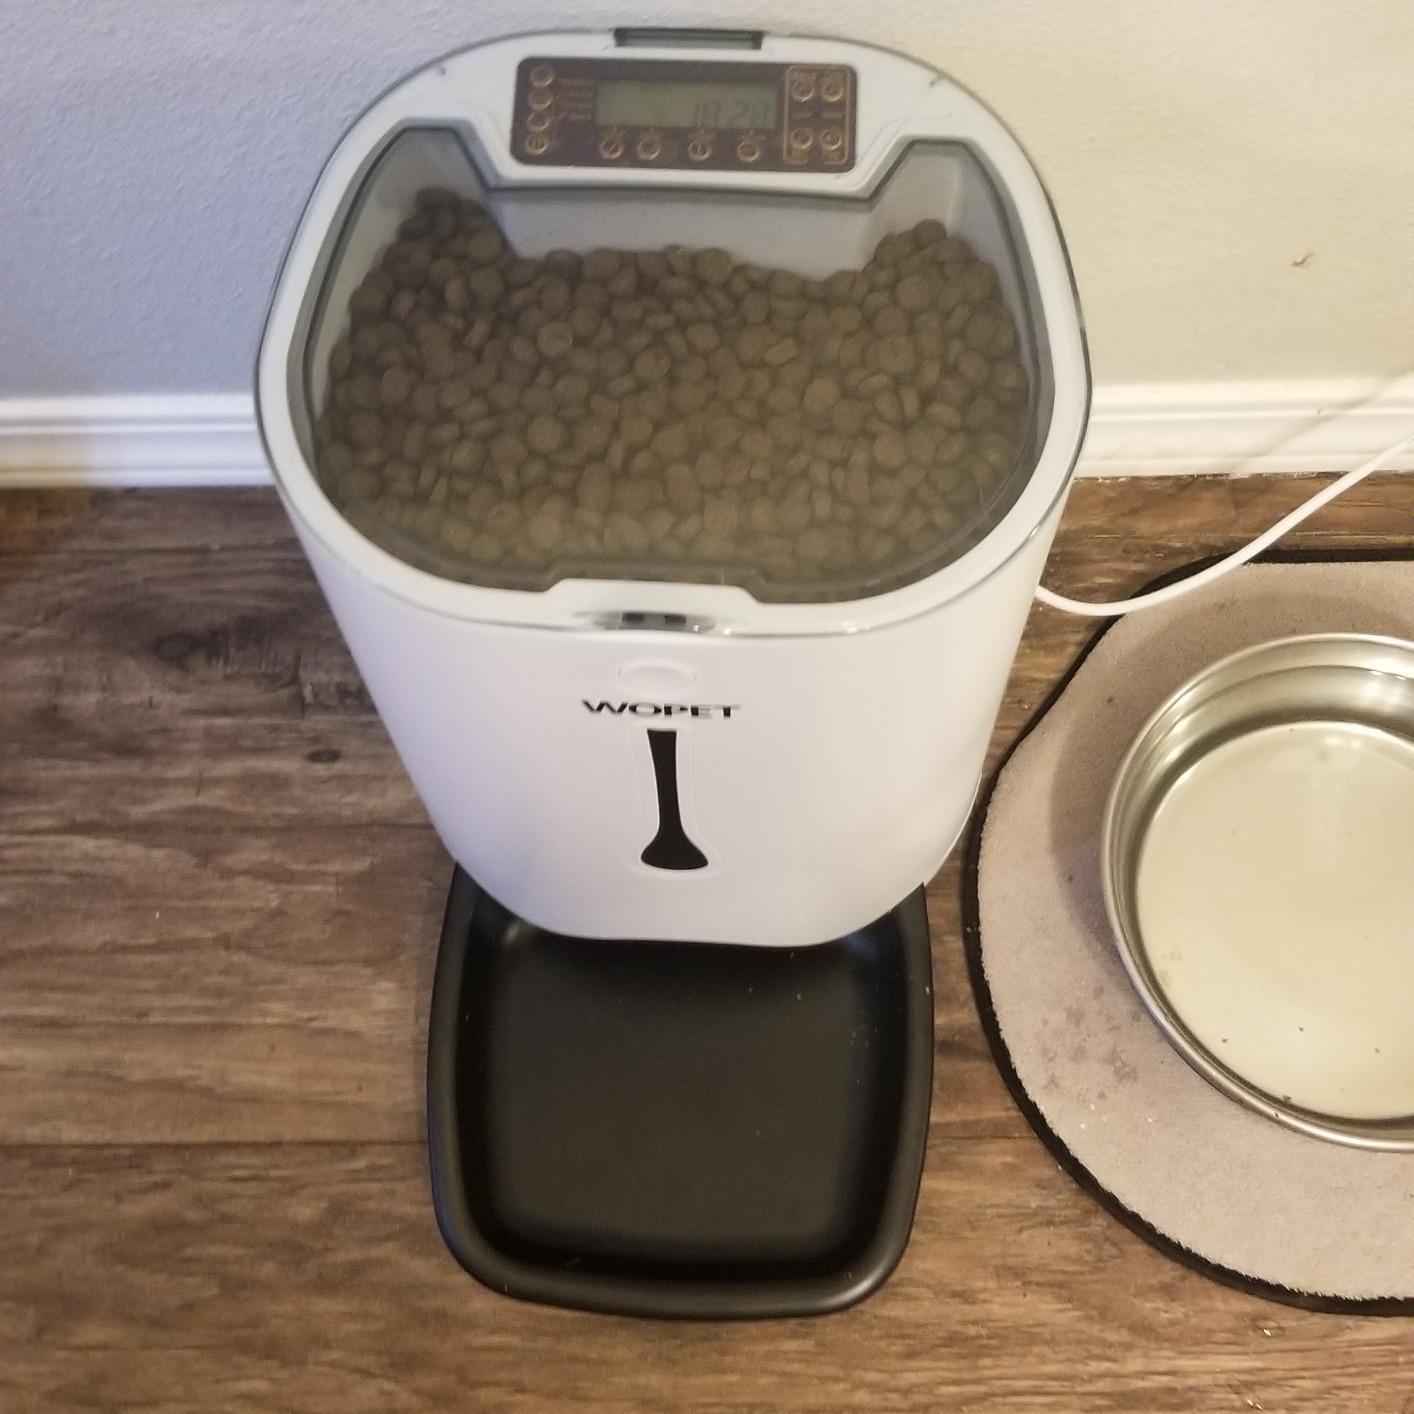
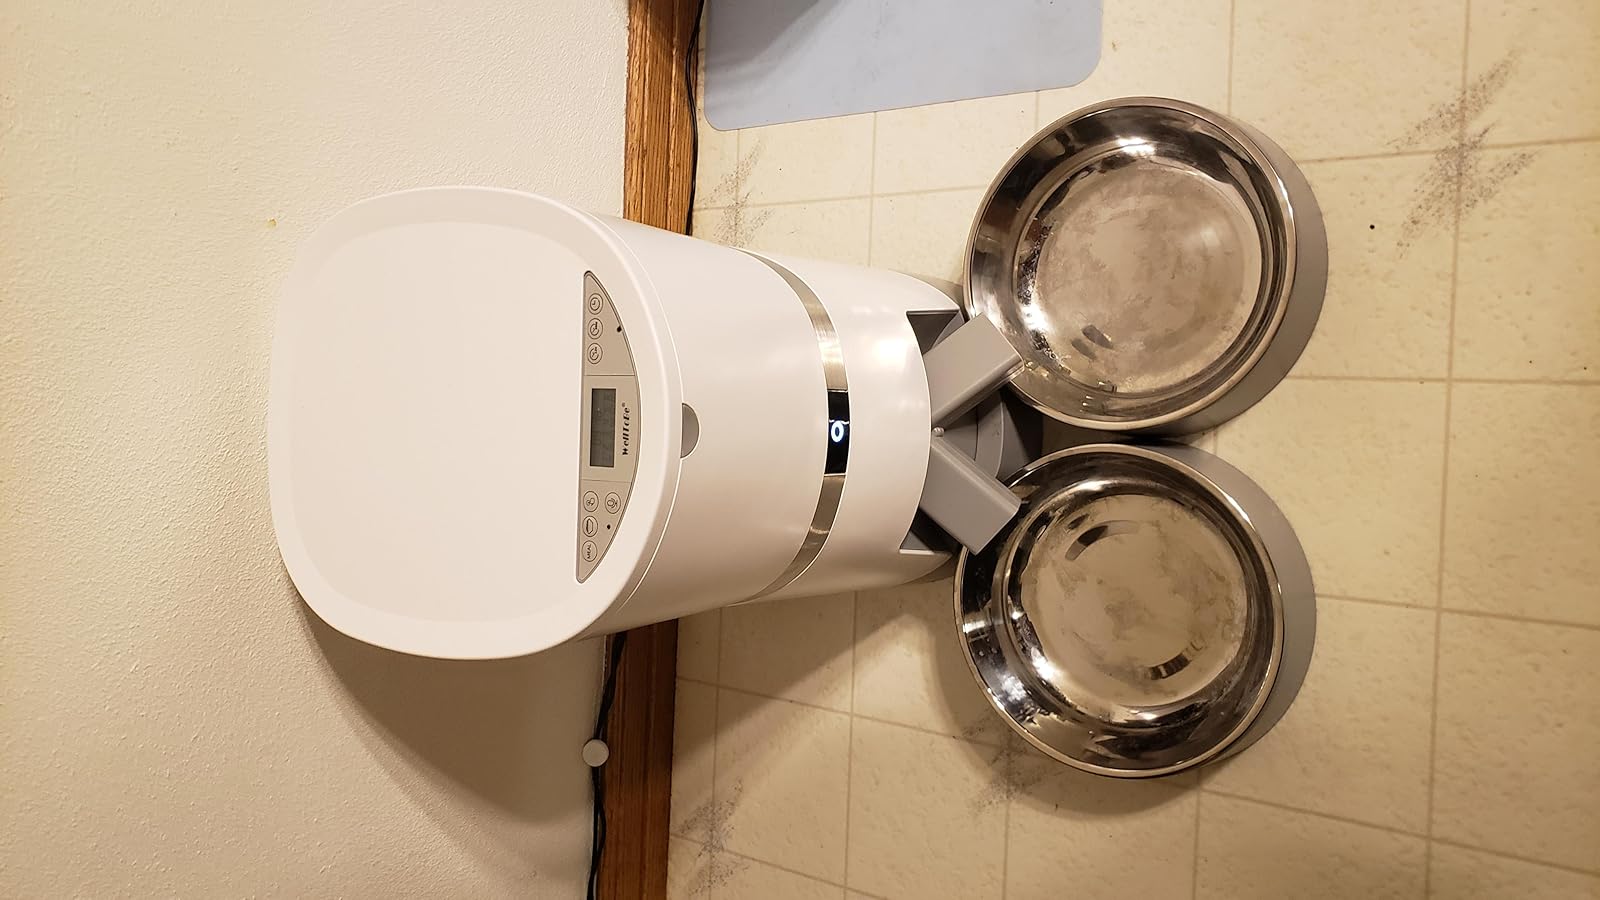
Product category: items_feeder
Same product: no